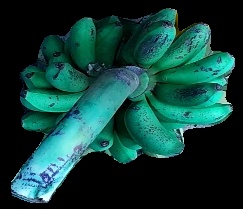
Variety: rasbale
Grade: grade3